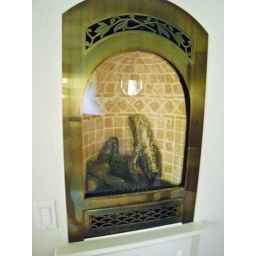
photos taken from our lake house search begining in richard chamberlain lake in texas.